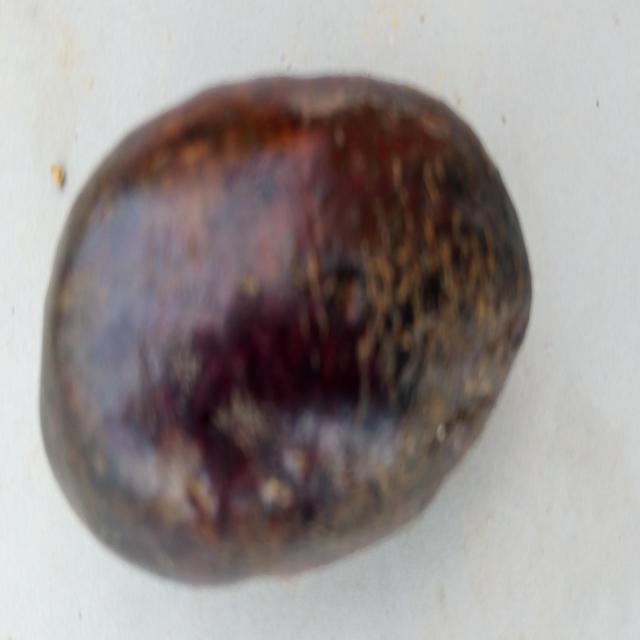
Plum grade: rotten